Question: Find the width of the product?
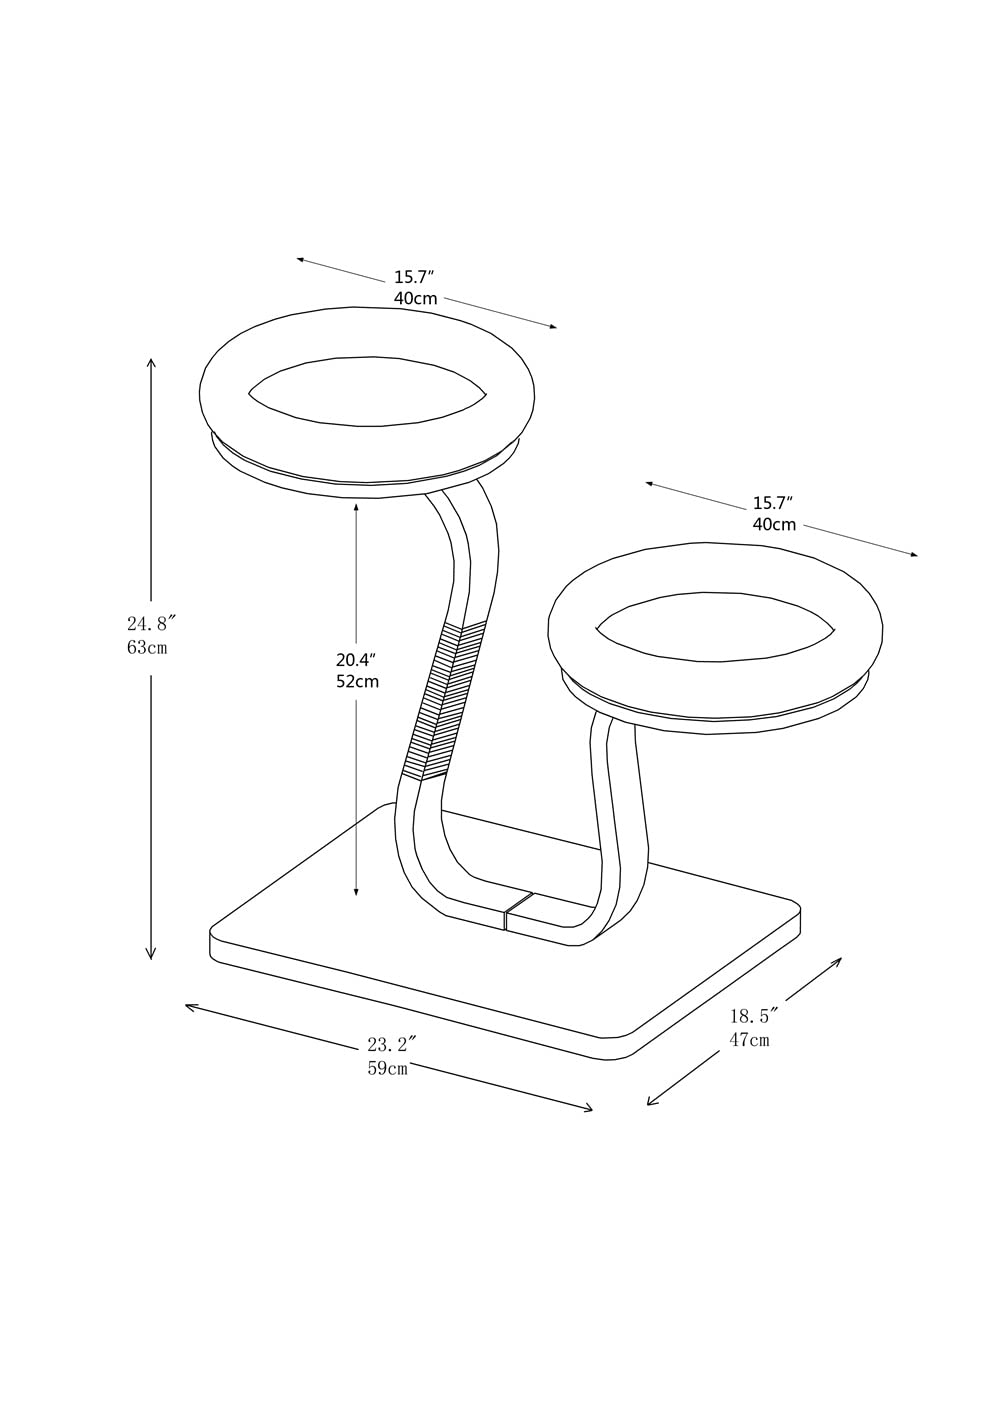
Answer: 47.0 centimetre